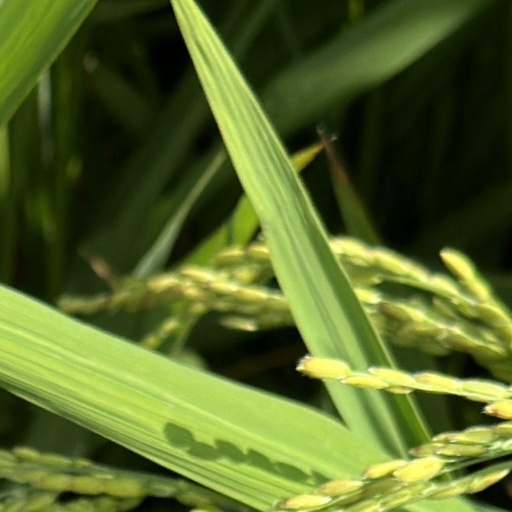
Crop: rice